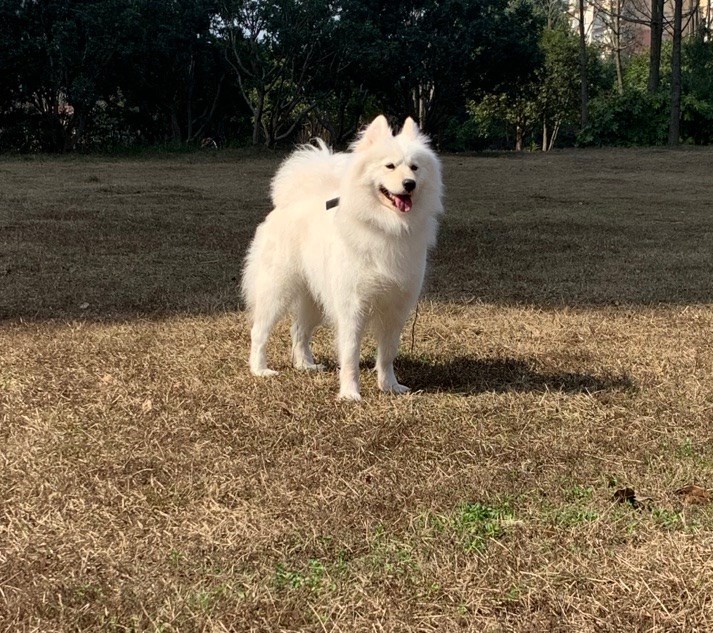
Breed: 2192-n000088-Samoyed